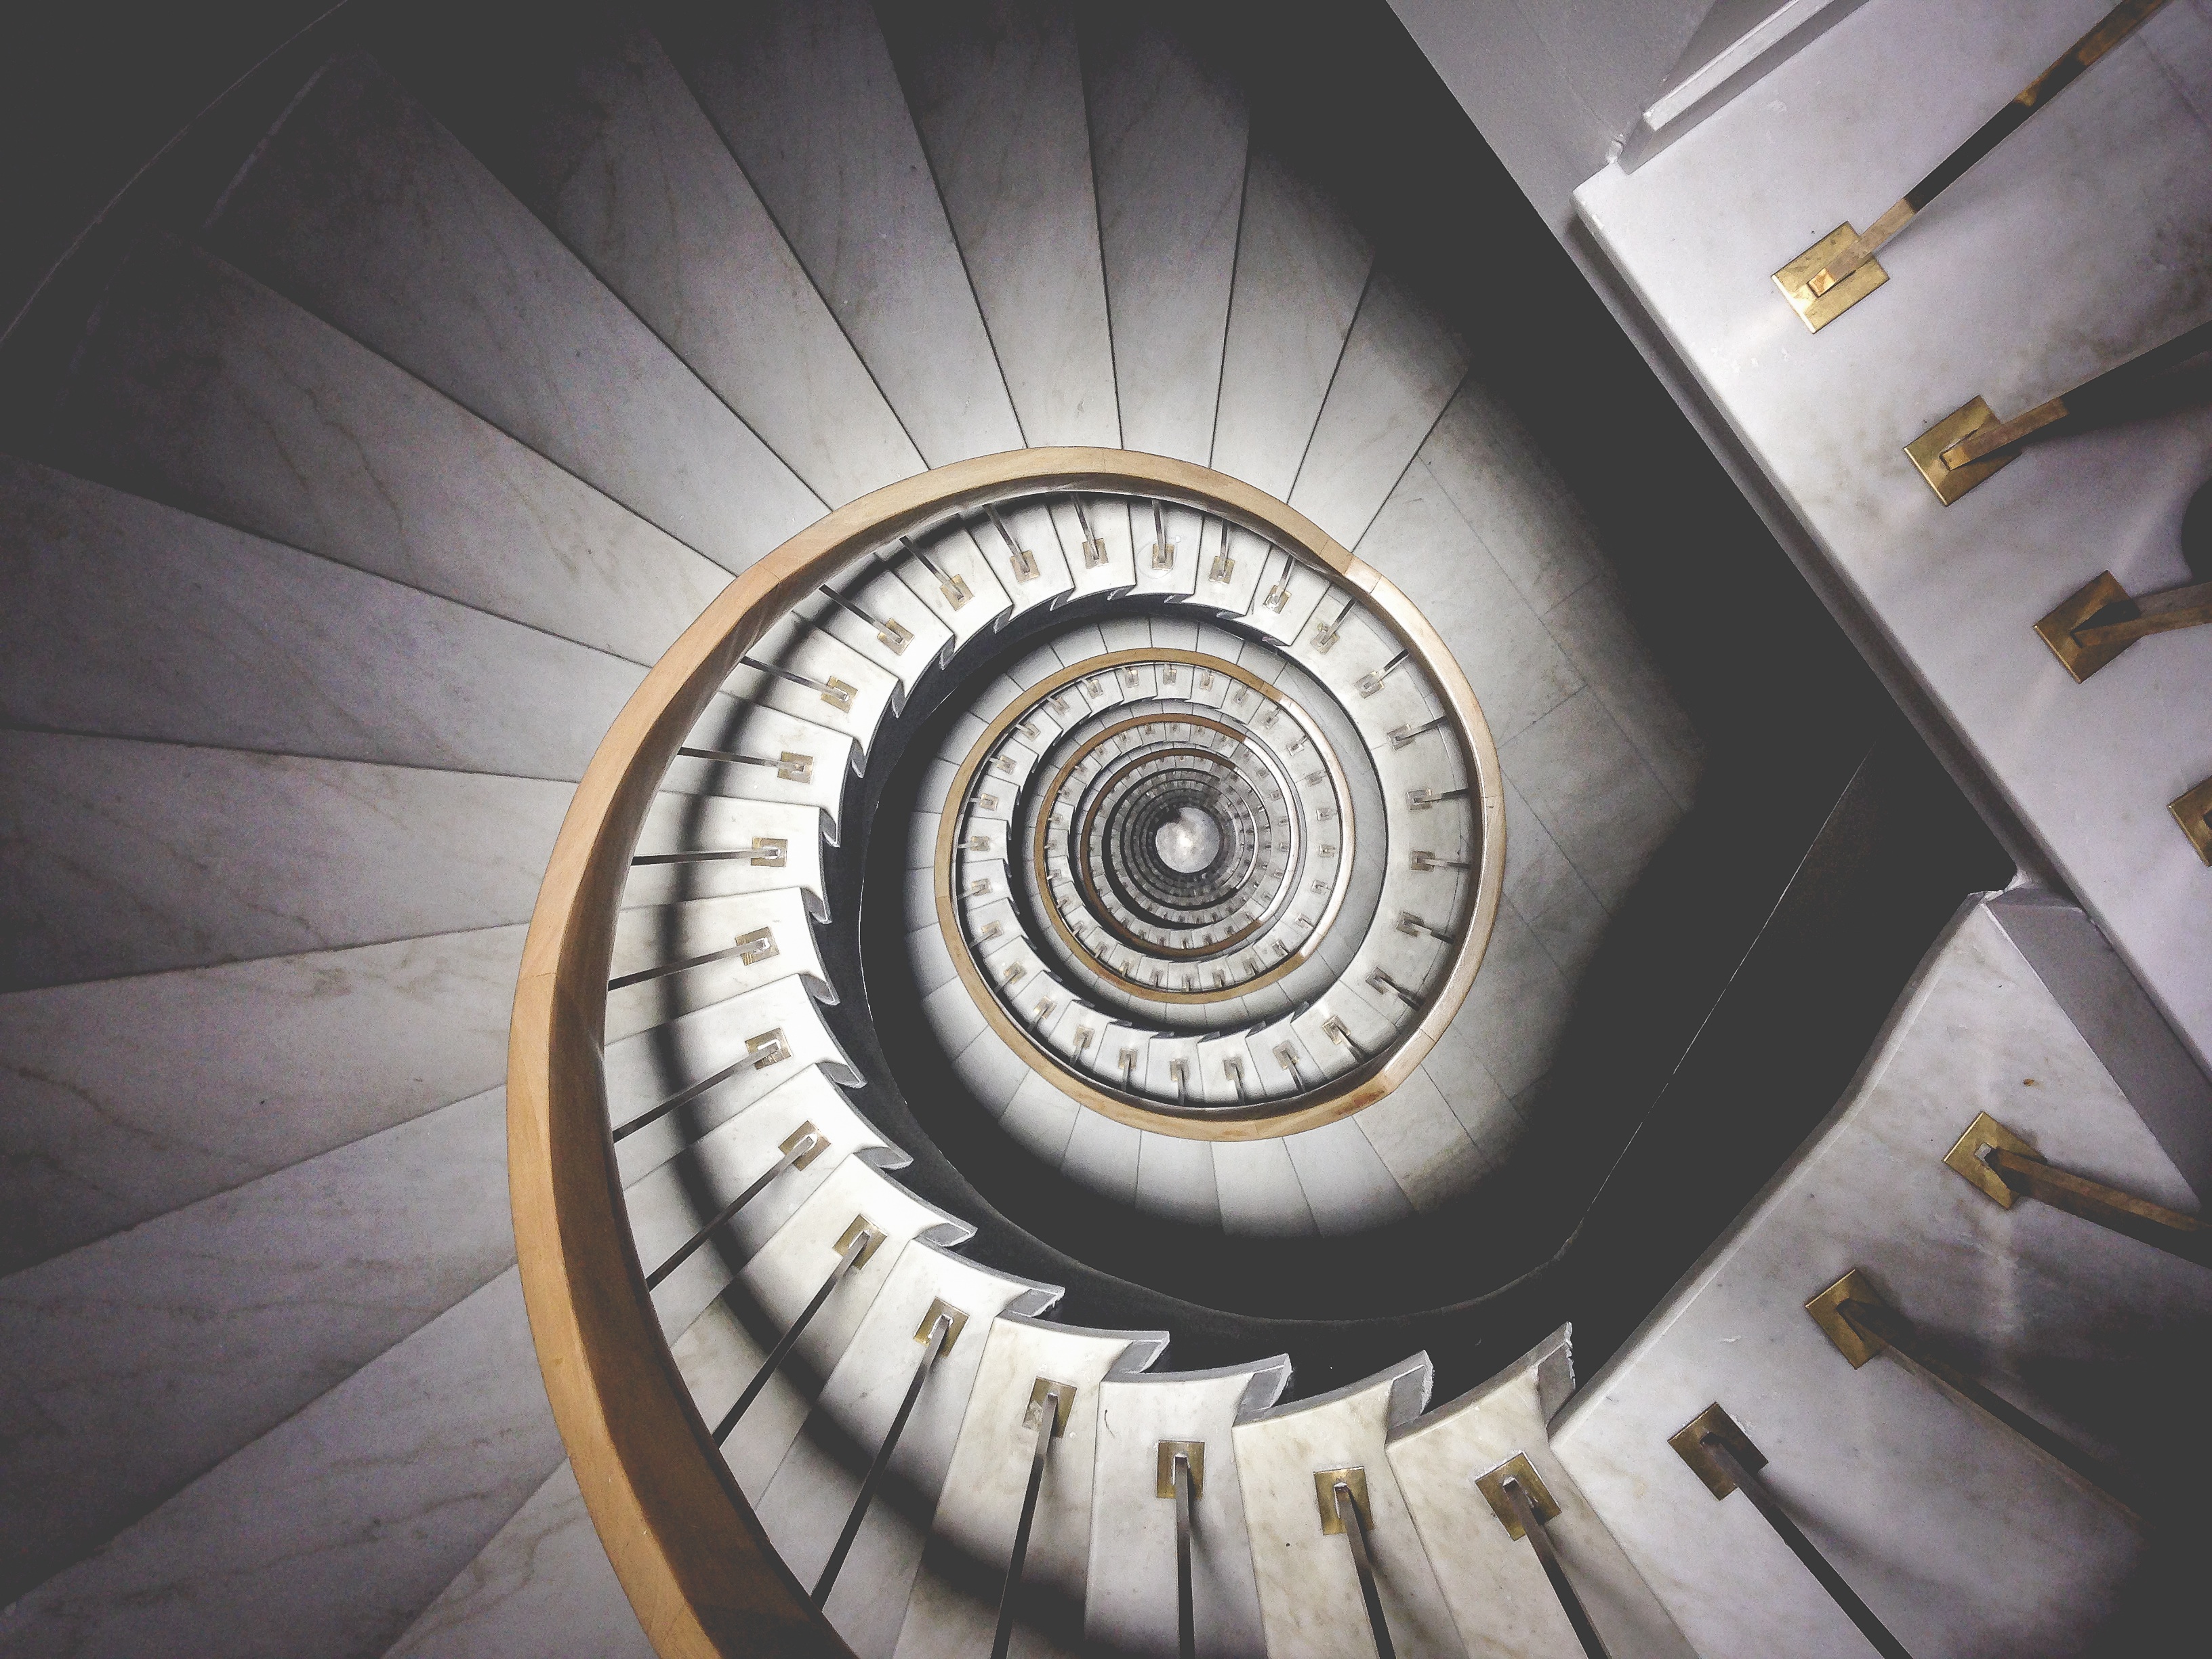
light, wheel, spiral, steps, ceiling, railing, geometric, circle, sculpture, art, design, stairs, symmetry, dome, carving, shape, aircraft engine